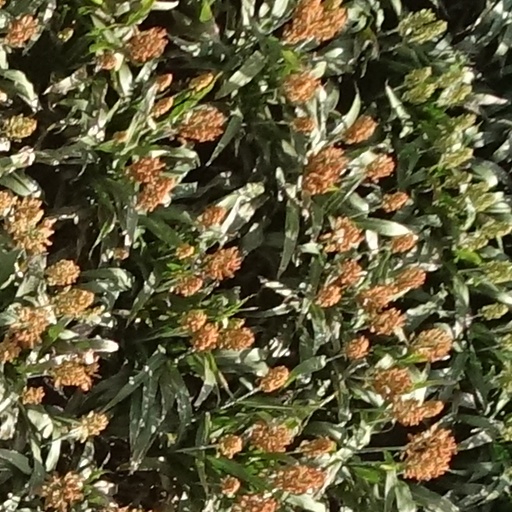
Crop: sorghum